Félix Savary

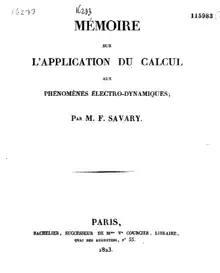

Félix Savary, who was born on 4 October 1797 in Paris and died on 15 July 1841 in Estagel, was a French astronomer.